Saskatchewan Highway 16

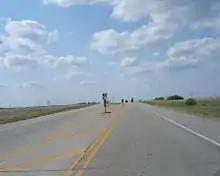
Travelling west on Highway 16 towards Saskatoon at the start of the divided highway (May 2007)

At the Big Qill Lake, Highway 16 intersects with Highway 6 where it begins a southbound concurrency with 6. At the community of Dafoe, Highway 16 leaves the concurrency with 6 and heads east skirting the southern end of Big Quill Lake en route Highway 35. Big Quill Lake is the largest salt lake in Canada and the Quill Lakes complex (consisting of Big, Middle, and Small Quill Lakes) is part of the Western Hemisphere Shorebird Reserve Network. Communities along this section of 16 include Kandahar, Wynyard, and Elfros. Wynyard Regional Park is south of Highway 16 and Wynyard along Highway 640.